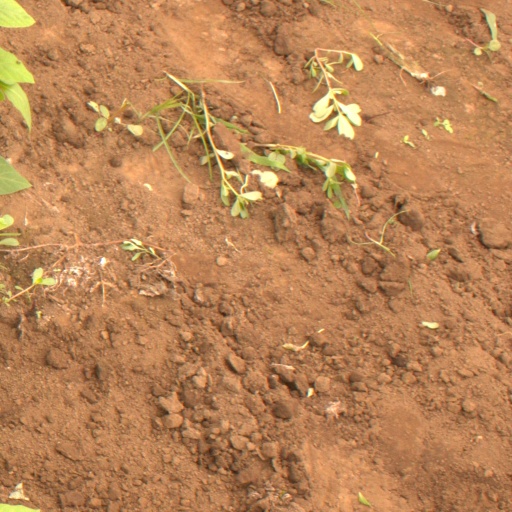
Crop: soybean